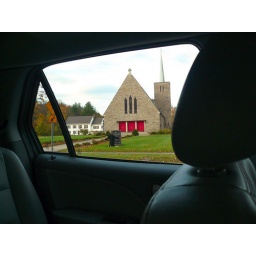
and we saw a lady with colorful gloves kneeling in front of a church with colorful doors